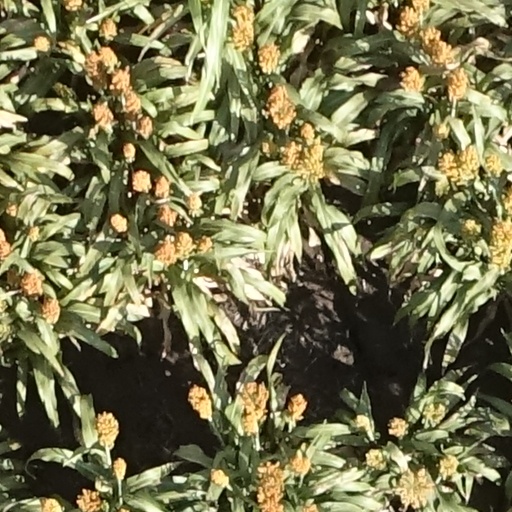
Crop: sorghum